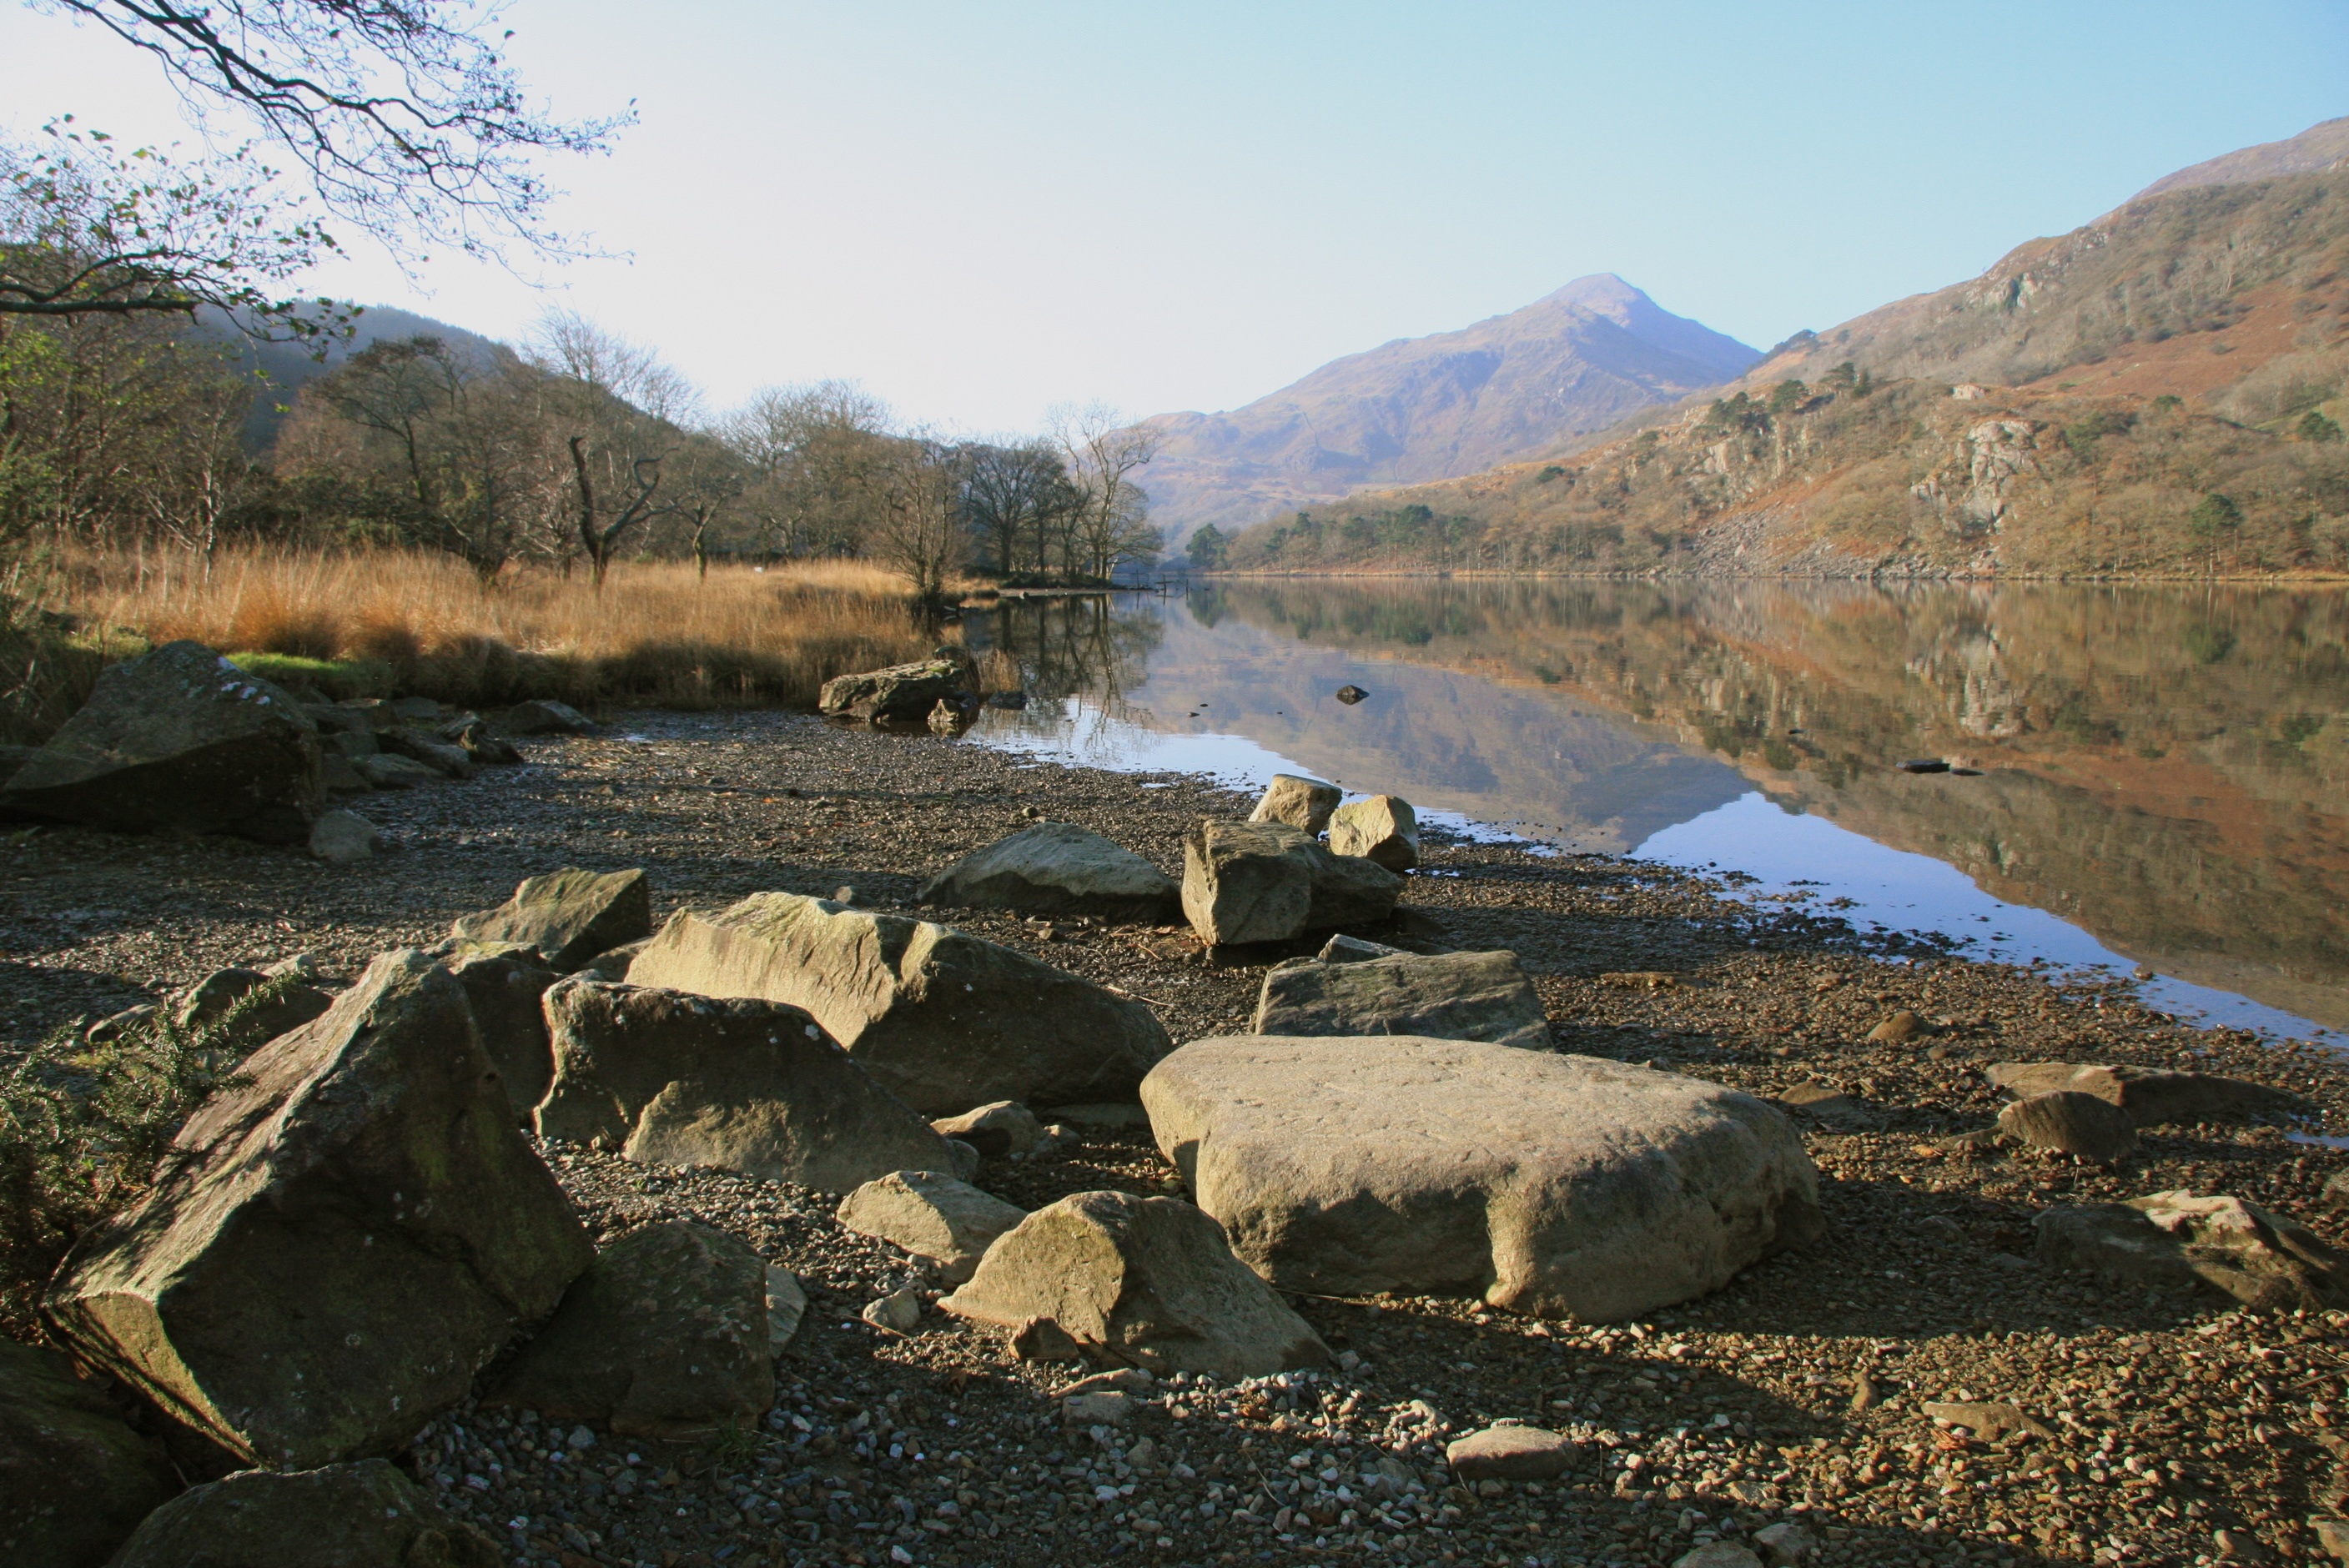
landscape, water, rock, wilderness, walking, mountain, winter, lake, adventure, river, valley, stream, reservoir, ridge, body of water, geology, loch, wadi, snowdonia, north wales, mountainous landforms, dinas lake